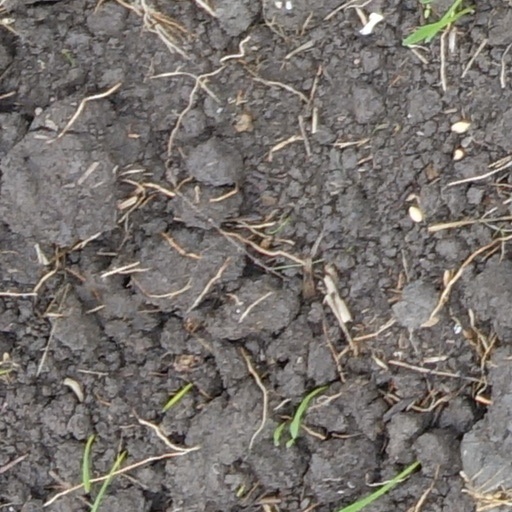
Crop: wheat